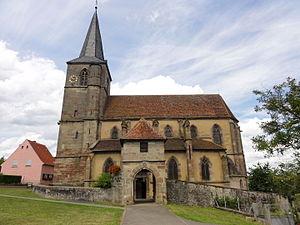
Alsace, Bas-Rhin, Église protestante Saint-Gall de Domfessel (PA00084693, IA67005785).Façade sud avec enceinte fortifiée et porche d'accès.
Cet article recense une partie des monuments historiques du Bas-Rhin, en France.
L'église fortifiée de Domfessel se situe dans la commune française de Domfessel, dans le département du Bas-Rhin.
Cet article recense les monuments historiques français classés en 1877.